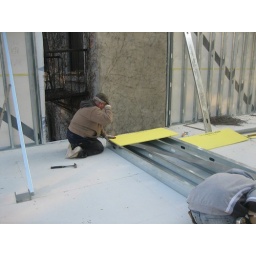
STEP TWO. Place sheets of glass rock over the frame.